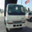
Label: truck